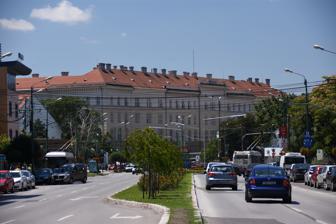
Building: Dicasterial Palace
Country: Romania
Year built: 1860
Building in Timișoara, Romania Dicasterial Palace Palatul Dicasterial General information Architectural style Historicist Location Timișoara , Romania Coordinates 45°45′24″N 21°13′53″E / 45.75667°N 21.23139°E / 45.75667; 21.23139 Construction started 1855 Completed 1860 Technical details Floor count 4 Grounds 23,500 m 2 The Dicasterial Palace ( Romanian : Palatul Dicasterial ) is a historical monument in Timișoara , Romania , which serves today as the headquarters of the local court , tribunal and court of appeal . History In 1727, there was a barracks on this site, then called the Chamber Administration House, where the Catholic bishop also lived in 1752. Being built before the drawing of the new rectangular system of streets, this one-story building was "rotated" with respect to the network of streets in Cetate . Between 1754 and 1758, the Flour Warehouse was added to the building. In today's form, the Dicasterial Palace was built between 1855 and 1860, being intended for the Parliament of the Voivodeship of Serbia and Banat of Temeschwar . This was proclaimed in 1849 for the areas of Syrmia , Banat , Bačka and Baranya as a response to the Hungarian uprising against the Austrian imperial family in the revolution of 1848–1849 . In 1860, however, the Voivodeship of Serbia and Banat of Temeschwar was dissolved and the political order before 1848 was restored. The Cigarette Factory also operated in the building until the fire of 1880. In 1898, the building housed, among other institutions, the Post and Telegraph Office. Architecture The palace, built in an historicist style (using ornamental elements from the plastic language of the early Tuscan Renaissance ), was for a long time the largest building in Timișoara, being built on an area of about 23,500 m 2 . The building is inspired by the Renaissance palaces of Florence : Strozzi , Medici or Pitti . Through its huge proportions and dimensions, it mirrors the neo-absolutist state, established after the defeat of the Hungarian Revolution. The palace was built on three levels, initially having 273 offices, 34 servants' rooms, 34 kitchens, 65 cellars, 27 storerooms, these being grouped around three inner courtyards. The facades are structured in horizontal registers, punctuated only by the row of windows. The ornaments on the windows are reduced to the colonnettes flanking the windows on the first floor. References Wikimedia Commons has media related to Dicasterial Palace .